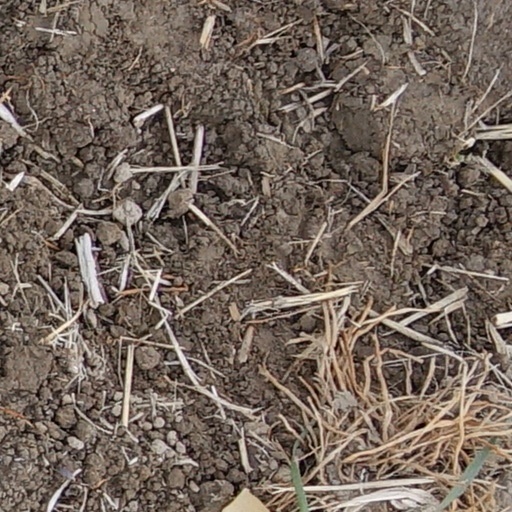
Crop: wheat